Highball (film)

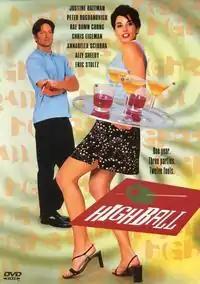
Film poster

Highball is a 2002 American comedy film directed by Noah Baumbach, and written by Baumbach, Carlos Jacott, and Christopher Reed. Shot in 1997, "Highball" was never completed to Baumbach's satisfaction and he ultimately abandoned it. In April 2002, a version of the film assembled by the producers was released on DVD against Baumbach's wishes. Upon release, the film was credited as having been directed by "Ernie Fusco" and written by "Jesse Carter" after being disowned by Baumbach and his co-writers.